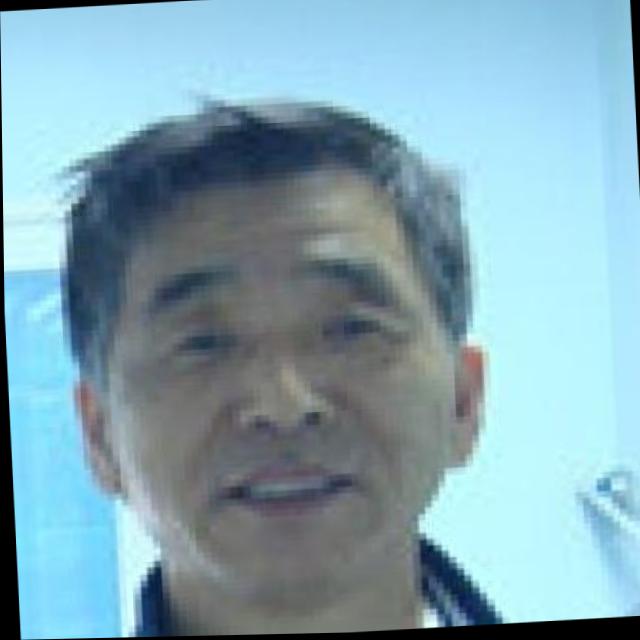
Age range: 45-64